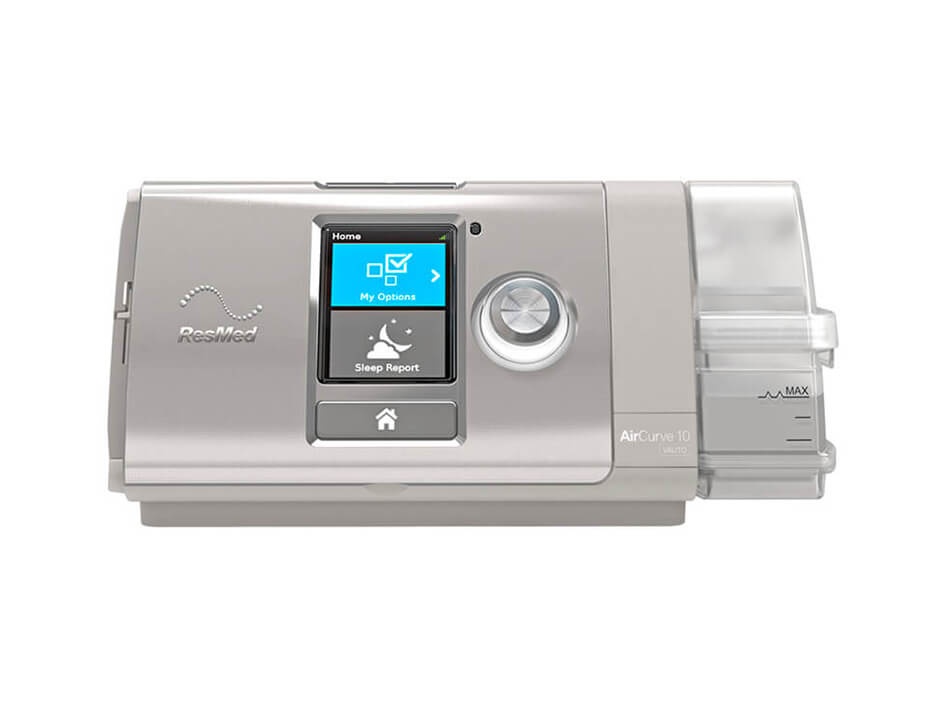
Vauto Aircurve 10
Características de venta para el ResMed AirCurve 10 VAuto Modo VAuto autoajustable : ajusta de forma automática las presiones de soporte (IPAP) manteniendo una presión basal (EPAP), para responder a variaciones en la vía aérea. Algoritmo AutoSet + forma de onda Easy-Breathe : combina la lógica de ajuste automático con una onda respiratoria más natural para mayor comodidad. Gestión de fugas Vsync : detecta y compensa fugas para asegurar sincronía entre usuario y dispositivo. Humidificador integrado (HumidAir) con ajuste climático (Climate Control / ClimateLineAir)**: proporciona humedad regulada para evitar sequedad nasal y ajustar temperatura del aire con manguera calefactada. Conectividad inalámbrica / remoto (AirView™) : comunicación integrada para enviar datos terapéuticos al proveedor de salud y permitir ajustes remotos. Modo híbrido (CPAP / VAuto / S fija) : puede funcionar como CPAP o en modo de presión fija (modo S) además del modo VAuto. Compatibilidad con oxígeno suplementario : permite hasta 4 L/min en modo VAuto, con mayores volúmenes en modos CPAP / S. Configuraciones avanzadas de sincronía ventilatoria (TiControl, Trigger/Cycle ajustables, TiMin/TiMax) : para optimizar la comodidad respiratoria. Motor silencioso + estructura compacta : volumen sonoro bajo (~ 26.6 dBA) y dimensiones moderadas (aprox. 4.57″ × 10.04″ × 5.91″). SmartStart / inicio automático : la máquina inicia la terapia al detectar la inhalación (sin necesidad de pulsar botón). Verificación de ajuste de máscara (Mask Fit) y alertas de fuga: permite comprobar el sello de la máscara y alerta si hay fuga excesiva. Almacenamiento de datos / reportes : guarda estadísticas nocturnas (eventos, fugas, uso, presión) accesibles para revisión clínica. Indicado para tratamiento de apnea obstructiva del sueño (OSA) en pacientes > 30 kg.
Brand: ResMed
Category: Health & Beauty > Health Care > Respiratory Care > PAP Machines > APAP Machines